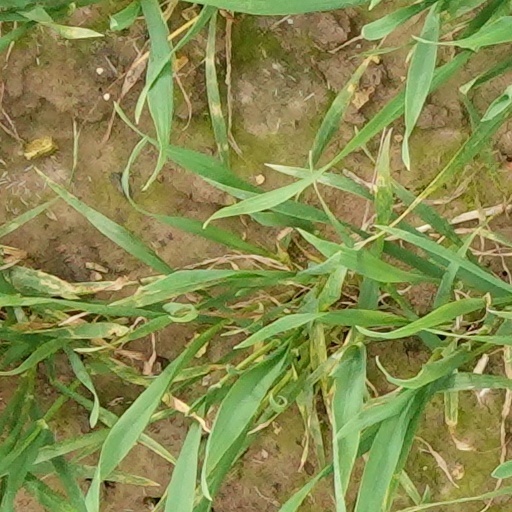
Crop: wheat